Troy Museum

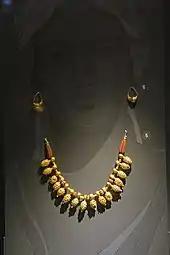
Gold necklace

The niches on the walls of the entrance ramp contain gravestones, large-sized statues, scenes and mural-sized photographs from the various levels of the excavation in Troy. At the entrance, information about the archaeological science, archaeological dating methods and terms like